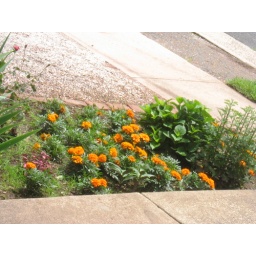
Summer 2009 - marigolds &amp;amp; other flowers in garden bed at home, Piscataway, NJ - 6/24/09.